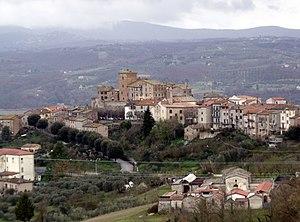
Fabro est une commune de la province de Terni en Ombrie.